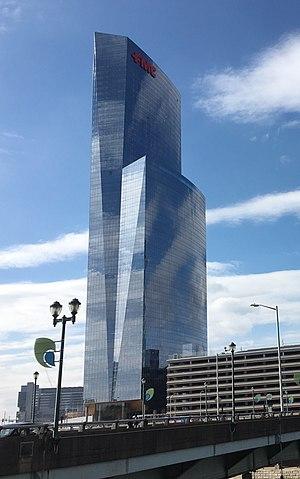
La FMC Tower at Cira Centre South est un gratte-ciel construit en 2017 à Philadelphie aux États-Unis. Il s'élève à 222 mètres.